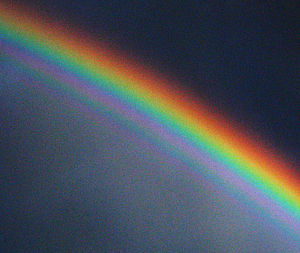
Regnbue / Primære og sekundære regnbuer
Kontrastforstærket billede af flerdobbelte regnbuer
"En regnbue er et optisk fænomen; en ""lyseffekt"", som skabes på himlen, når lys fra Solen rammer små vanddråber i luften, f.eks. faldende regn. Sådanne svævende vanddråber har facon omtrent som en kugle – jo mindre de er, desto mere perfekt kugleform har de. Disse kuglerunde dråber bryder, eller ""afbøjer"" lyset på samme måde som et optisk prisme ved en proces, der kaldes refraktion. Og derudover opfører indersiden af dråbernes overflader sig til en vis grad som små spejle, der kaster lyset tilbage i nogenlunde den retning, det kom fra – det er derfor, man altid ser regnbuer i retningen direkte væk fra solen.